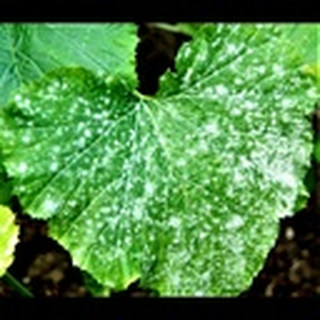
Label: cotton_powdery_mildew